Shalva Band

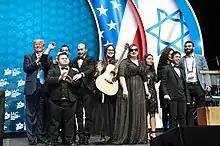
U.S. President Donald J. Trump applauds the Shalva Band, performers at the Israeli American Council National Summit on December 7, 2019, in Hollywood, Florida. (Official White House Photo by Joyce N. Boghosian)

The Shalva Band is an Israeli band consisting of five disabled musicians. The band was established in 2005 by Shai Ben-Shushan as part of his personal rehabilitation journey. In collaboration with the SHALVA organizations music program, which supports and empowers individuals with disabilities and their families in Israel, the band has been a global representative of inclusion and integration of people with disabilities in society.